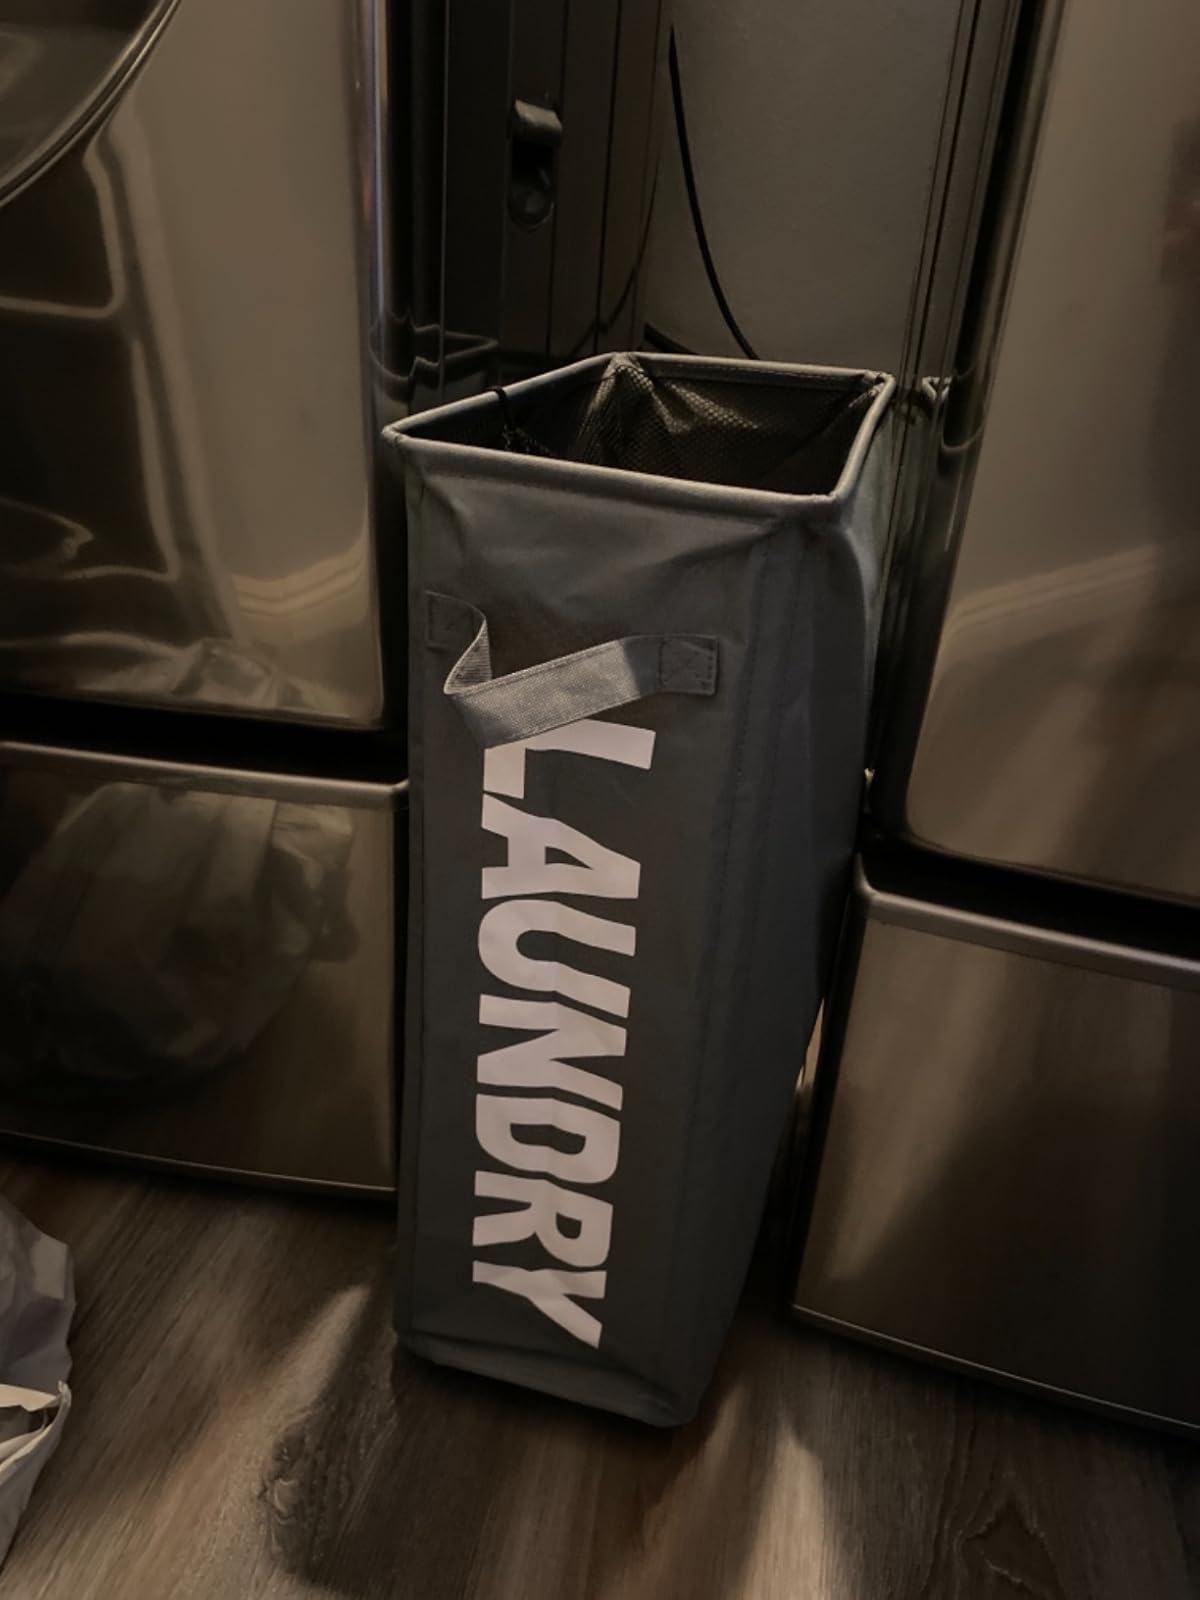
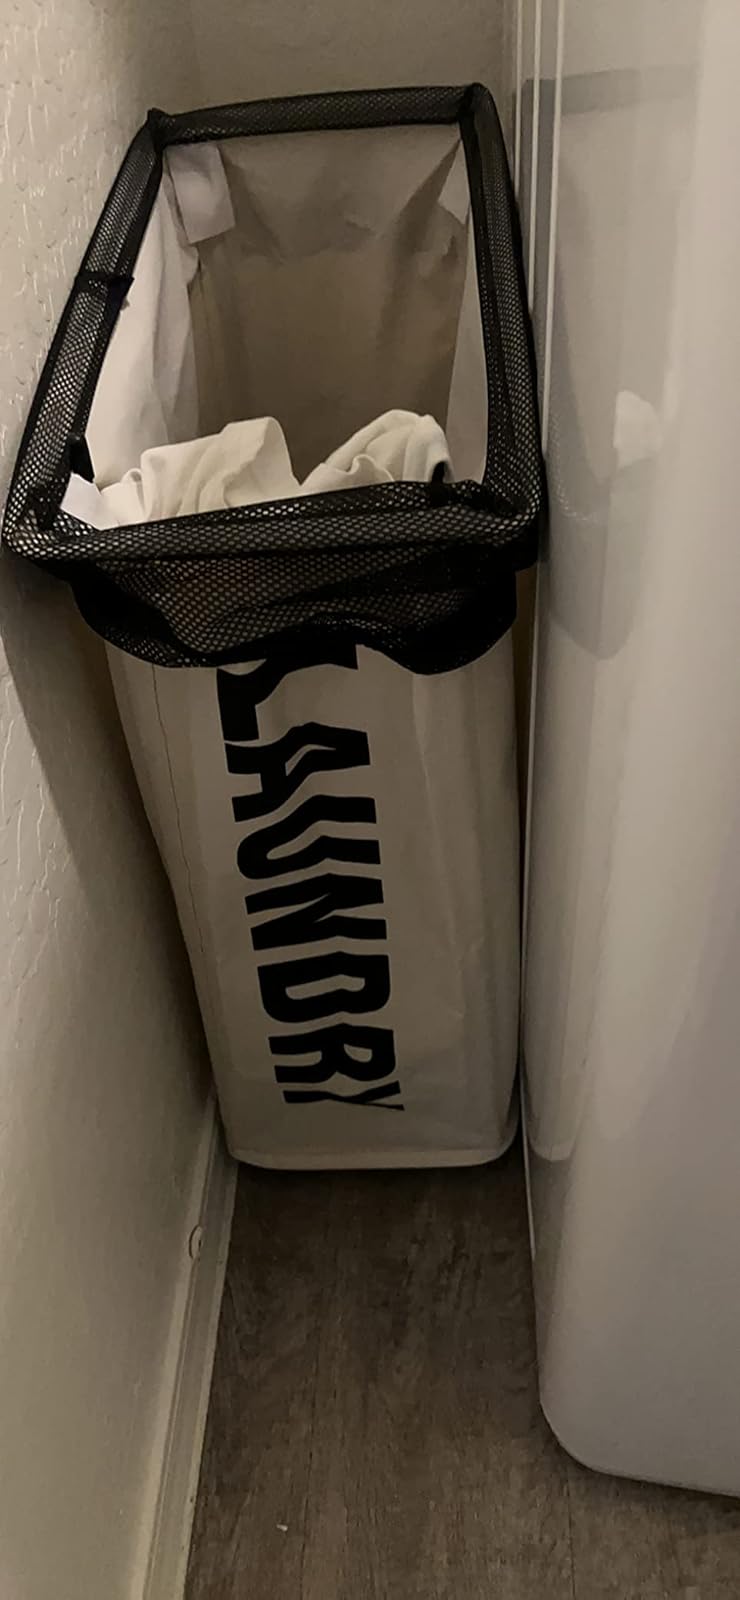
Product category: items_hamper
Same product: no